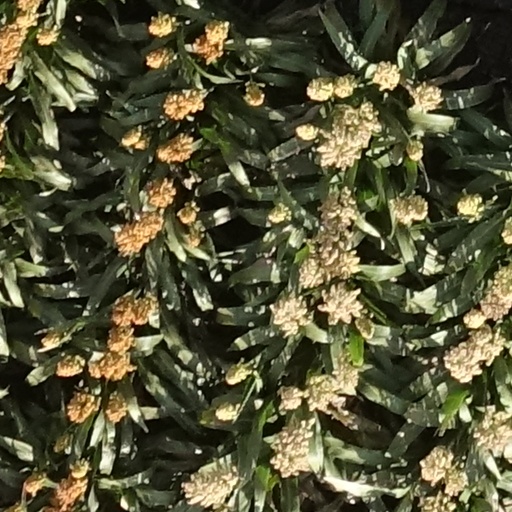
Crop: sorghum